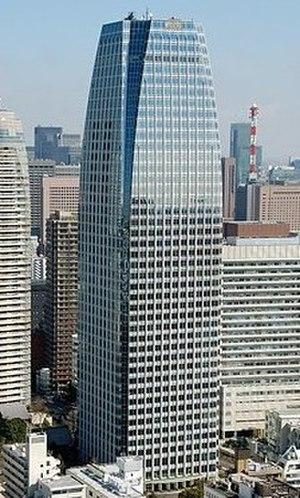
L'Atago Green Hills Mori Tower est un gratte-ciel de 187 mètres de hauteur construit à Tokyo en 2001 dans le district de Minato-ku. Il est situé dans le complexe immobilier Atago Green Hills construit par le promoteur immobilier Minoru Mori, l'un des hommes les plus riches du Japon. Le complexe comprend aussi la Forest Tower.